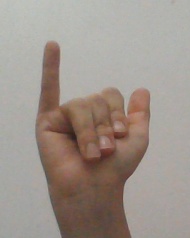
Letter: ya